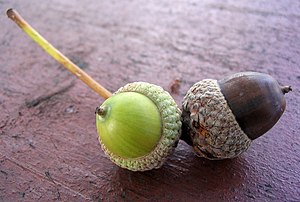
Vildsvin
Agern er et af vildsvinets yndlingsfødeemner
Vildsvinet er et parrettået hovdyr som tilhører svinefamilien. Arten regnes som tamsvinets vilde forfader. Vildsvinet er altædende og meget tilpasningsdygtigt. I Mellemeuropa stiger bestanden i øjeblikket, især på grund af øget dyrkning af majs, og vildsvinet indvandrer i stigende grad til beboede områder.